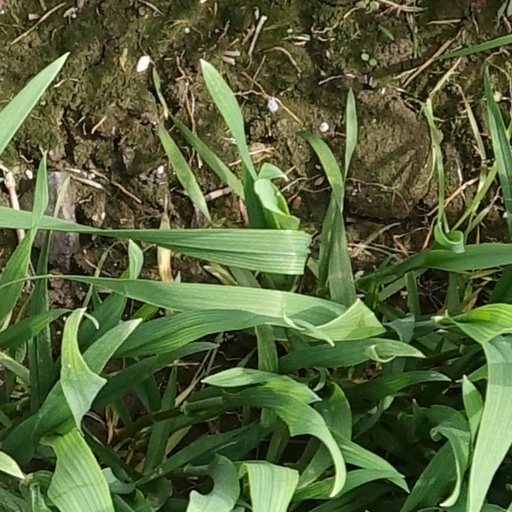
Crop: wheat